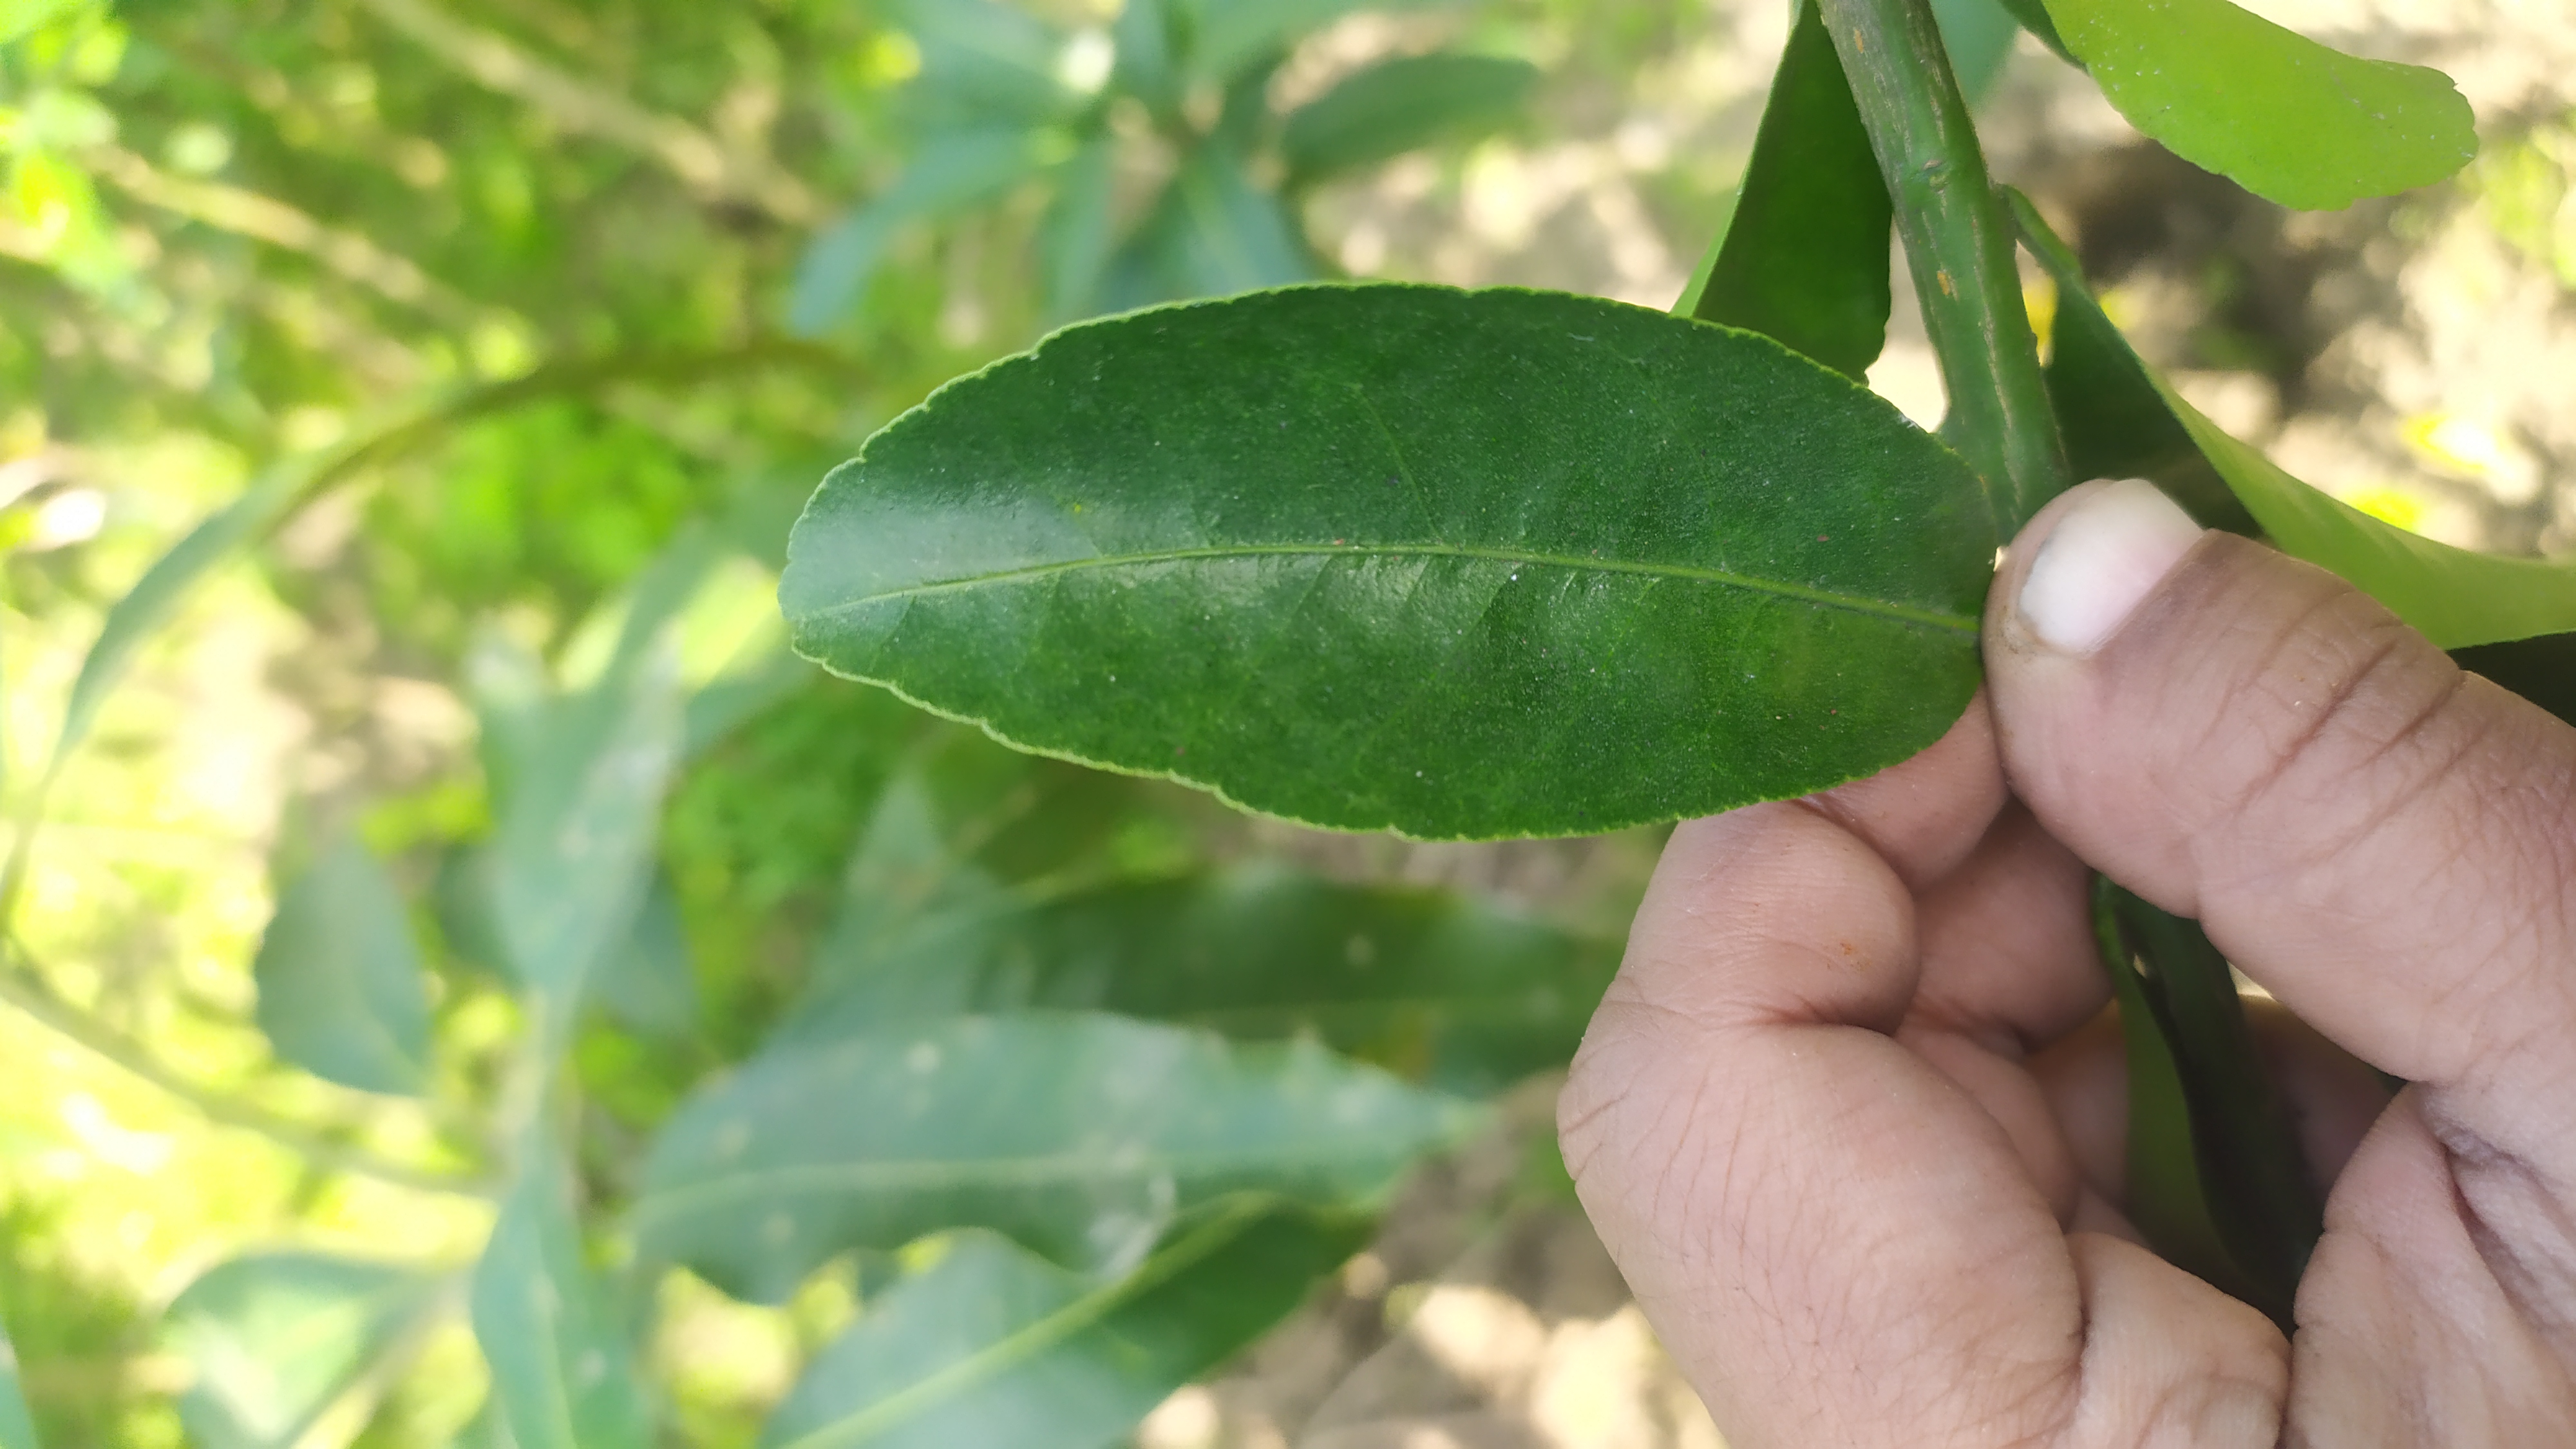
Mandarin leaf variety: Mandaring